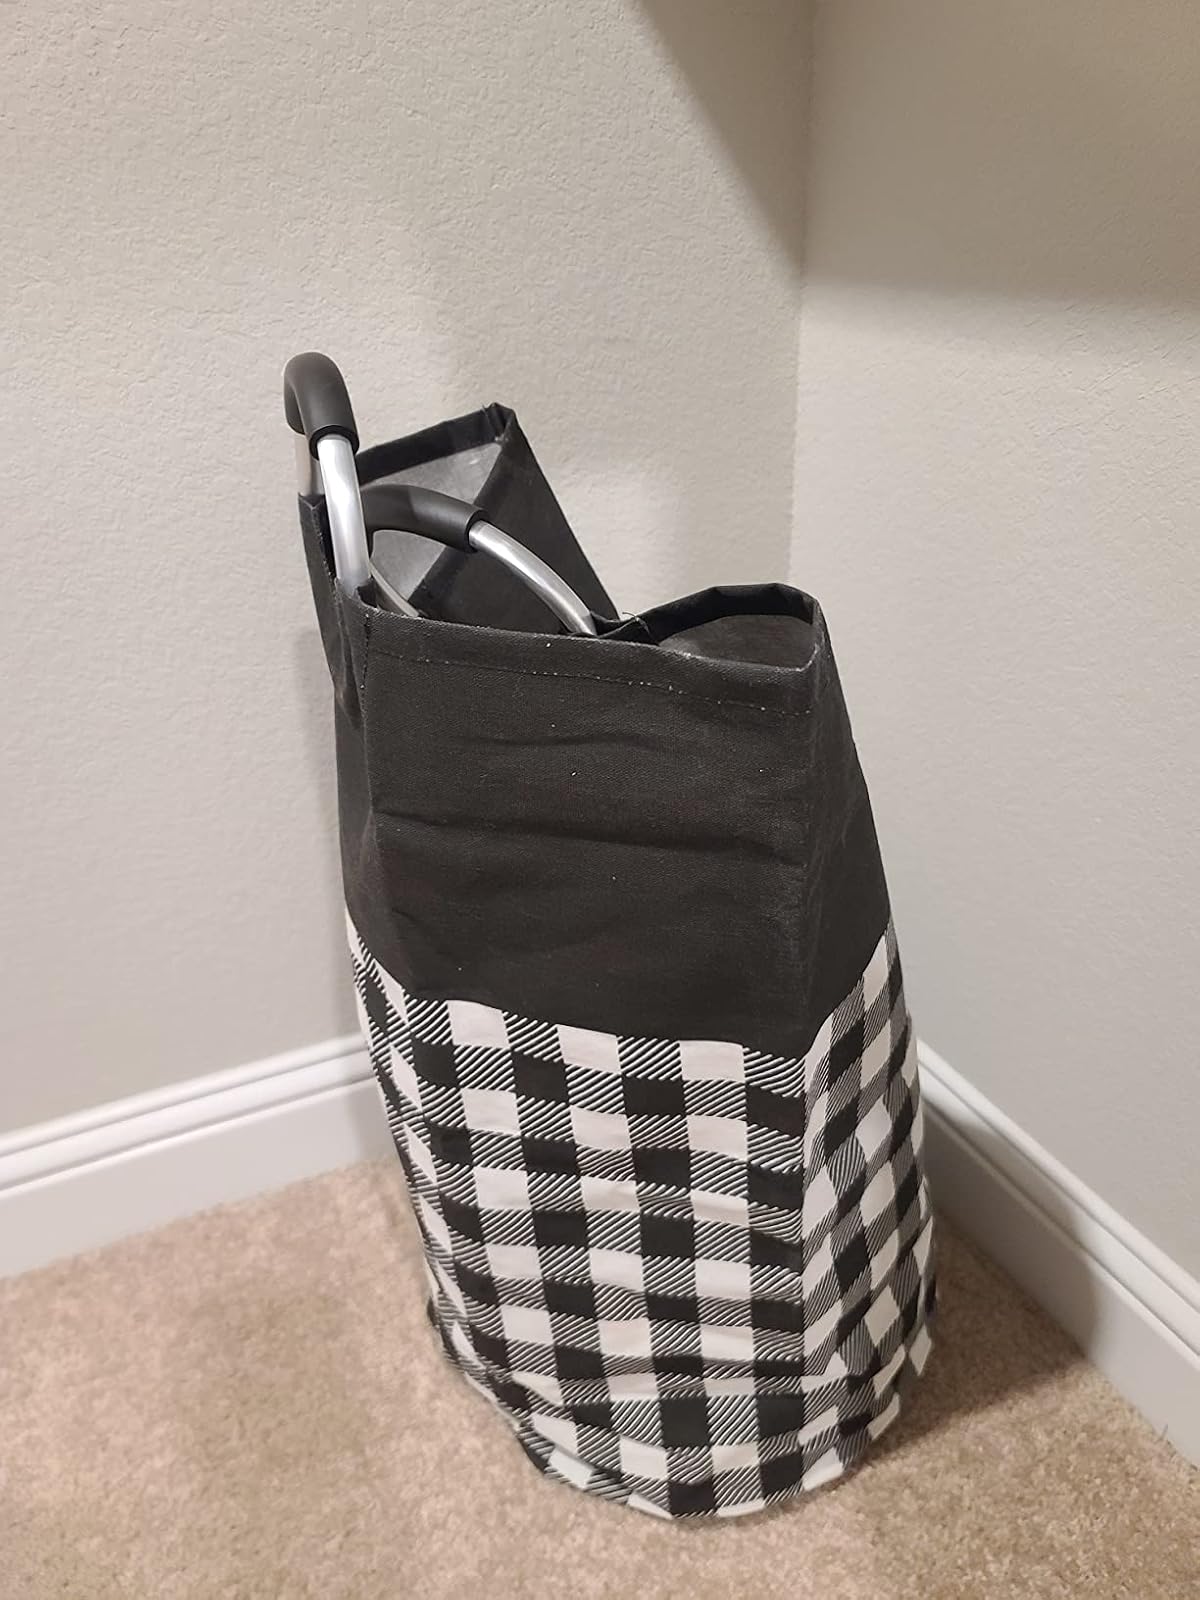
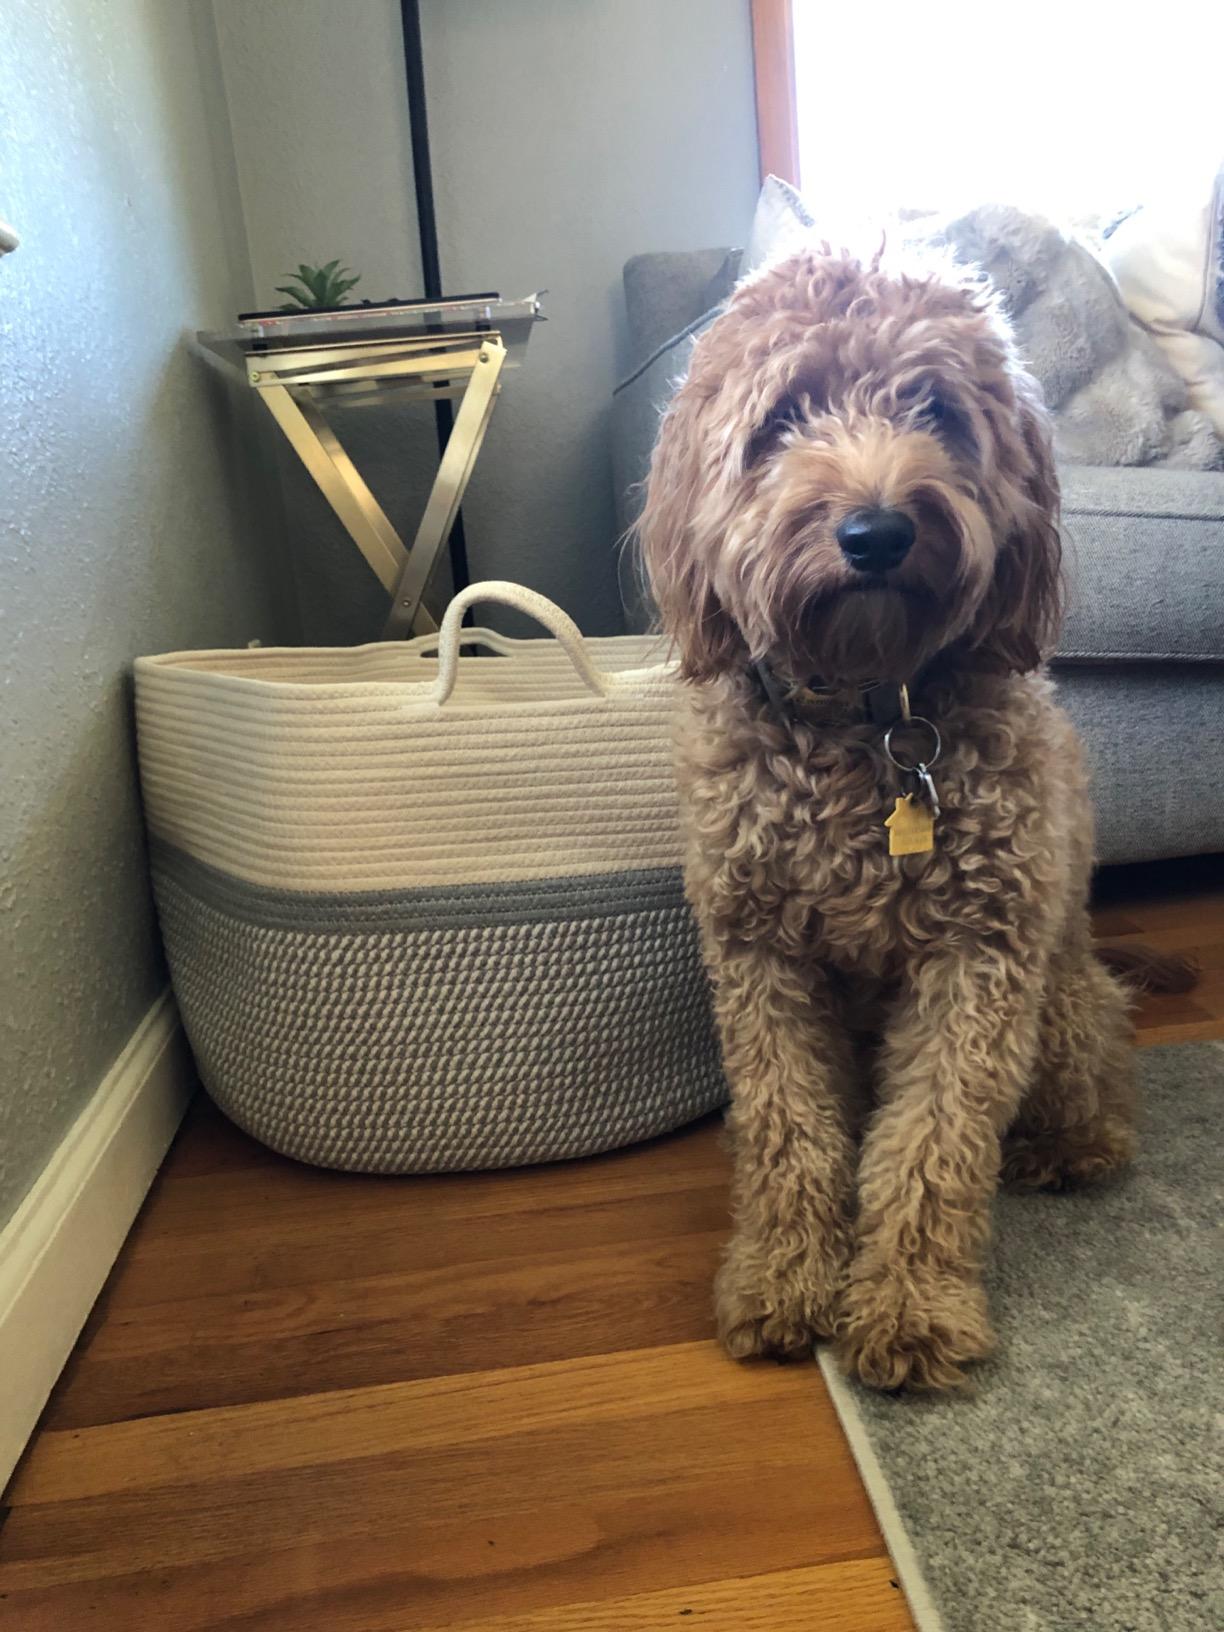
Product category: items_hamper
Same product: no